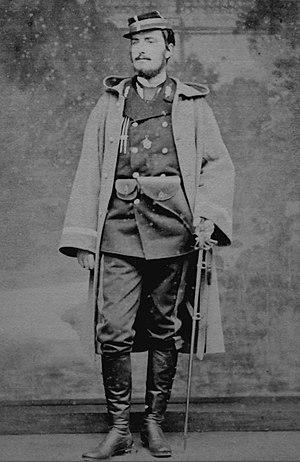
Alphonse de Neuville, pseudonyme d’Alphonse Marie Adolphe Deneuville, né le 31 mai 1835 à Saint-Omer et mort le 18 mai 1885 à Paris, est un peintre, dessinateur et illustrateur français.